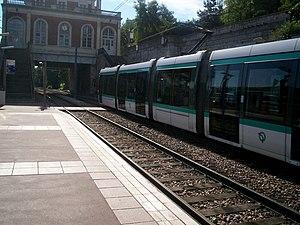
Paris Tramway T2
La liste des stations du tramway d'Île-de-France propose un aperçu des stations actuellement en service sur les lignes de tramway d'Île-de-France, en France. La première ligne a ouvert en 1992. L'ensemble des lignes, qui ne sont pas toutes en correspondance entre elles, comprend 204 stations, depuis le 14 décembre 2019, date d'extension de la ligne 4 du tramway d'Île-de-France.